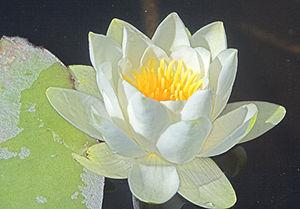
Nénuphar blanc